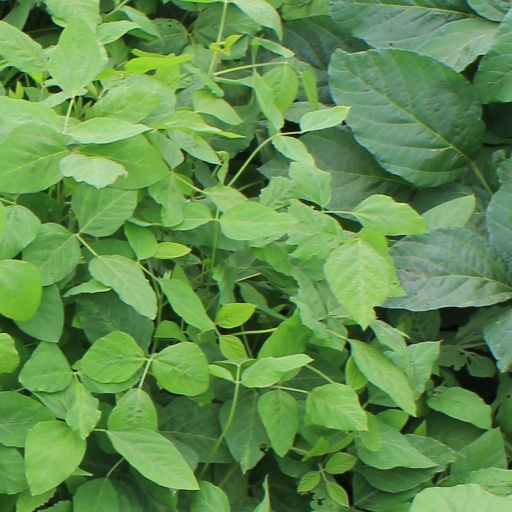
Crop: soybean